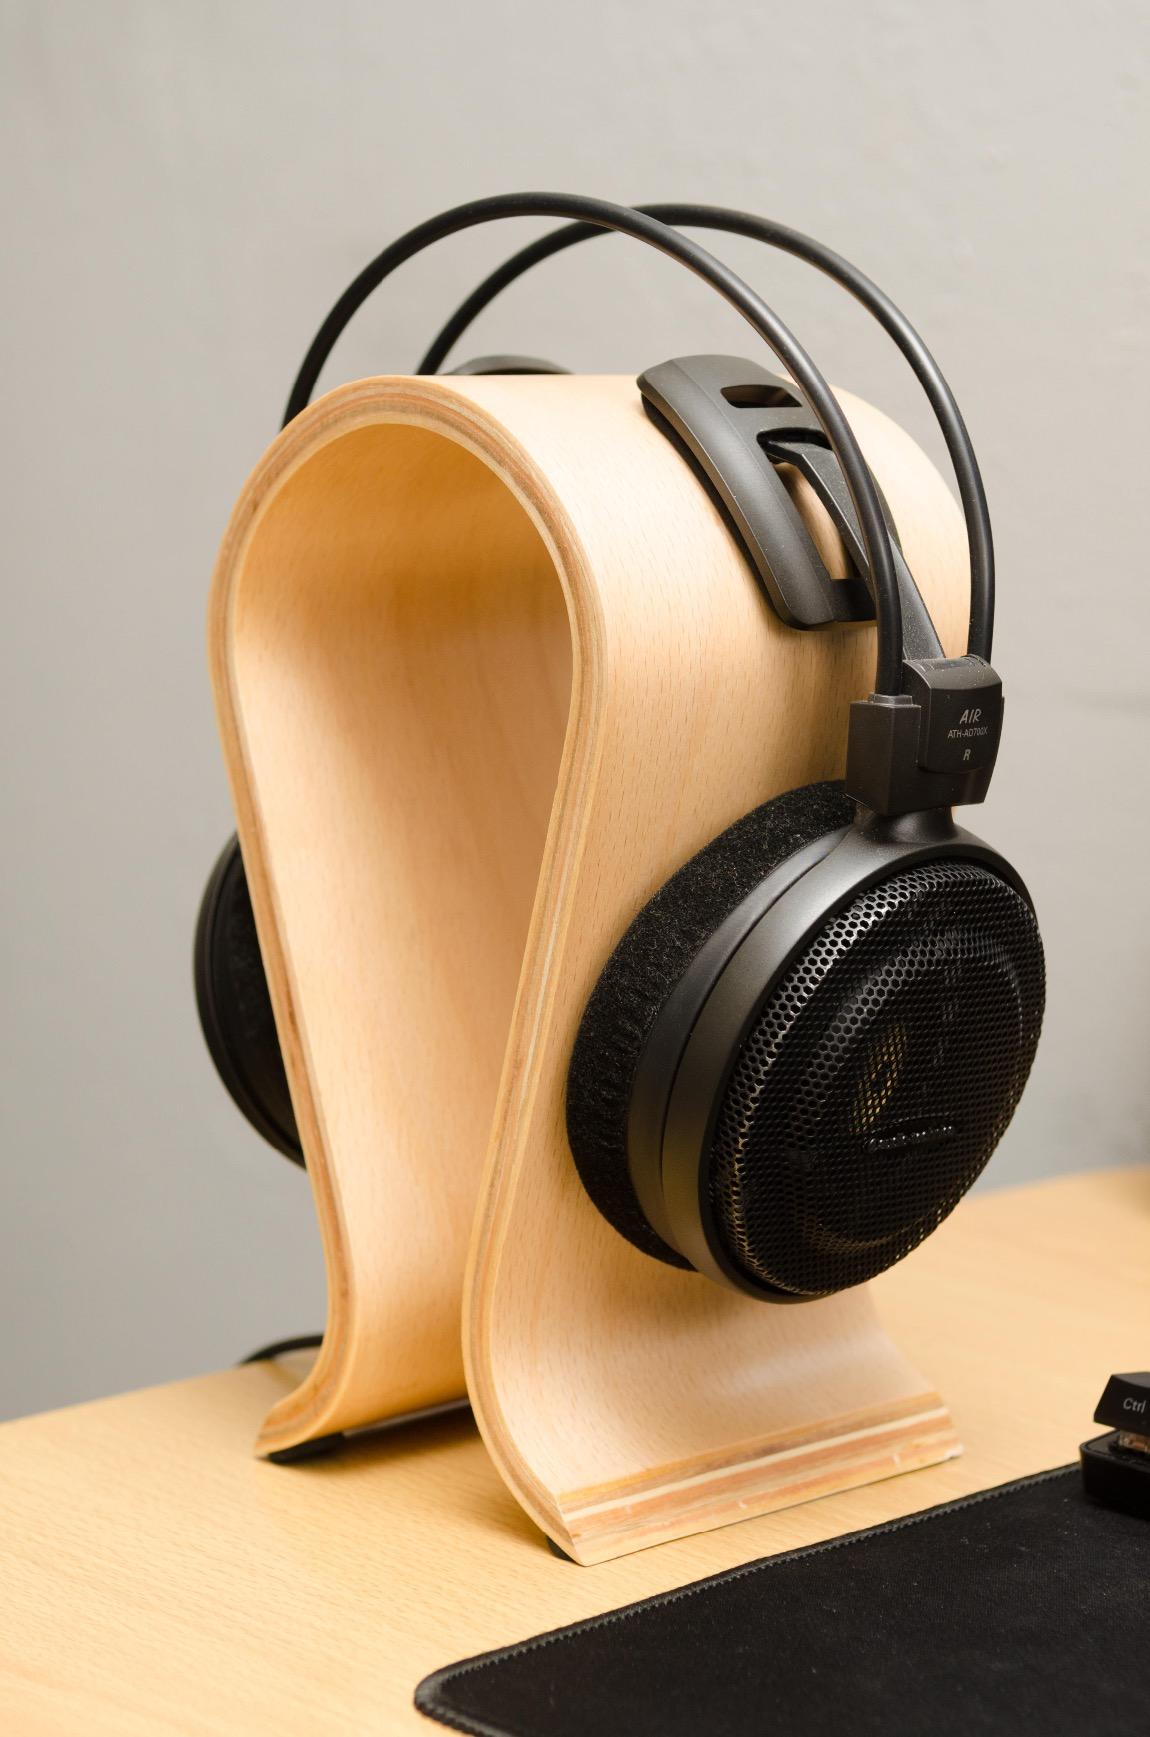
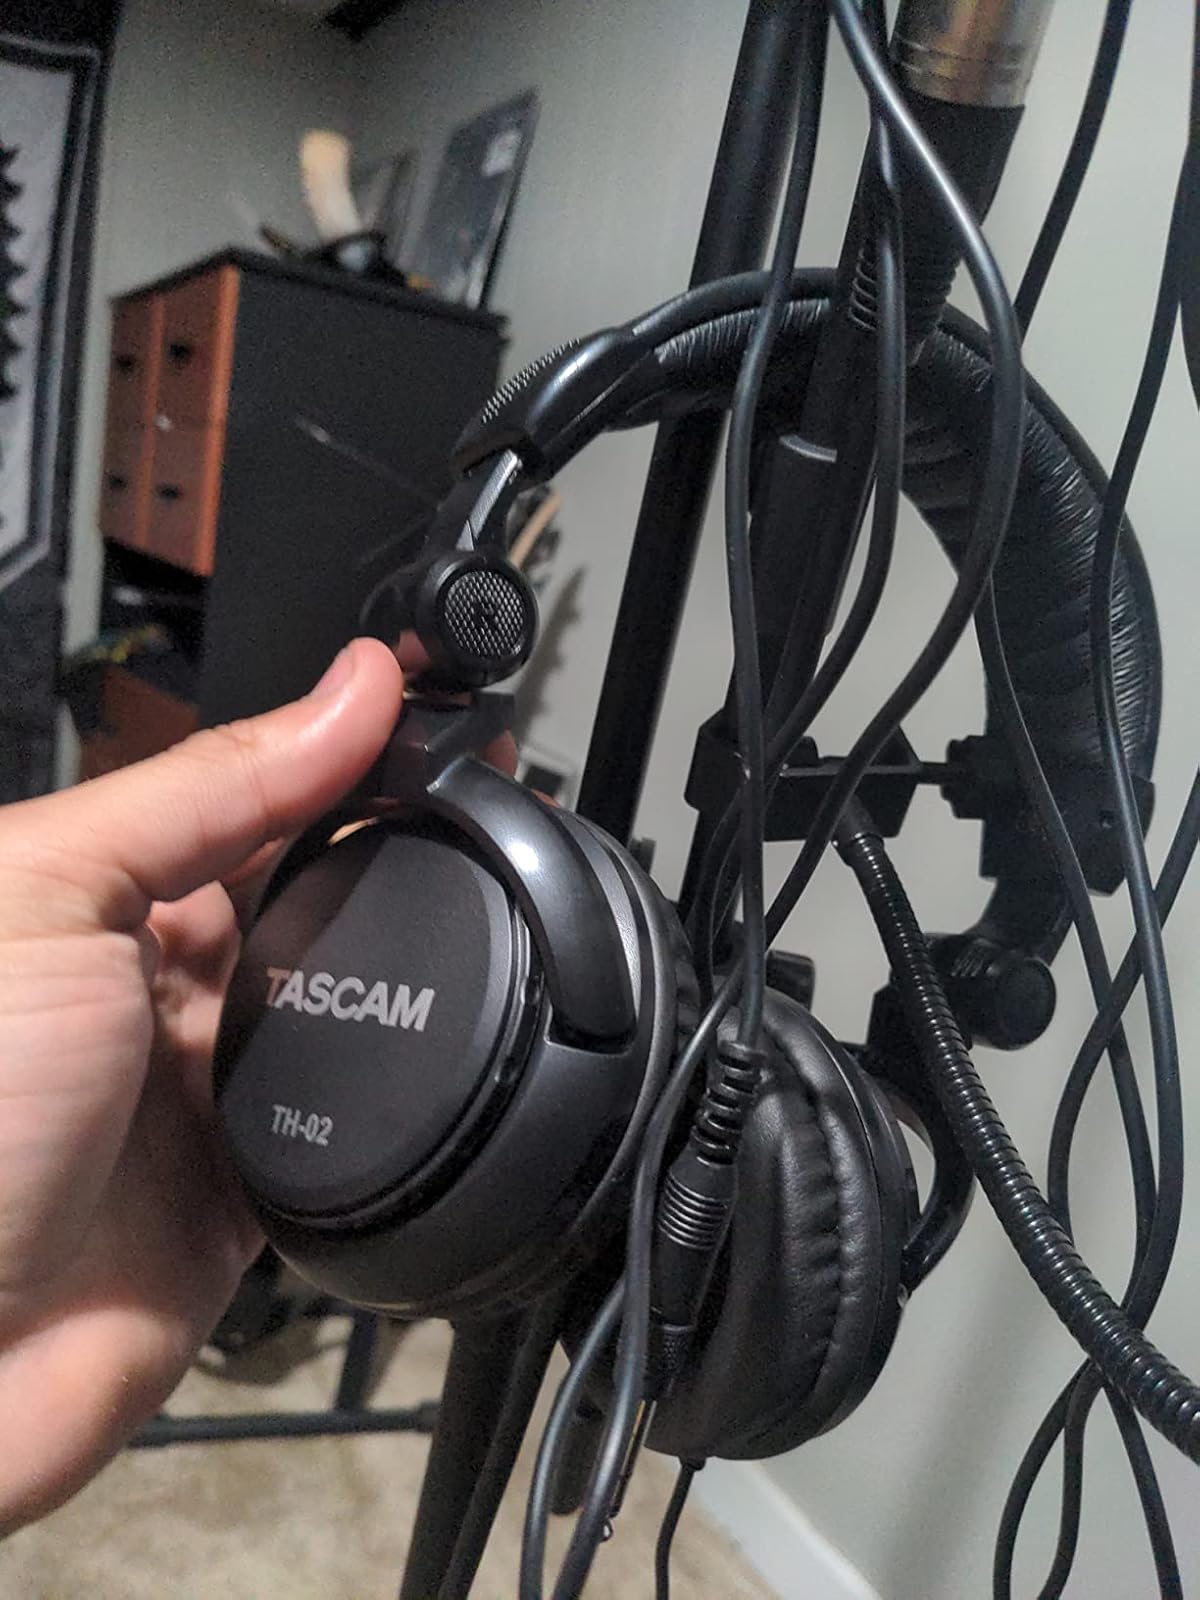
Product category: headphones
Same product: no